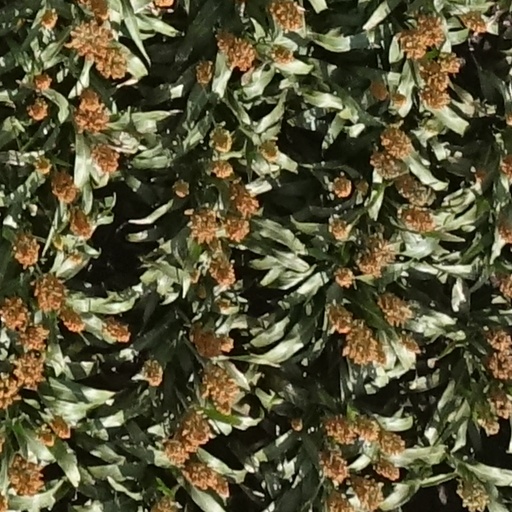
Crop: sorghum